Tezz

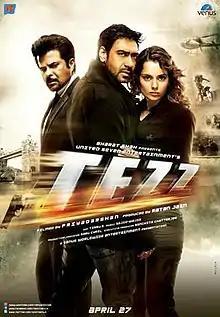
Theatrical release poster

Tezz is a 2012 Indian Hindi-language action thriller film directed by Priyadarshan. It stars Anil Kapoor, Ajay Devgn, Kangana Ranaut, Zayed Khan, Sameera Reddy, Boman Irani and Mohanlal makes a cameo appearance in the film. The film revolves a team of Asians place a bomb on a high-speed train operating between London and Glasgow. The train will explode if it slows below a certain speed; unless a ransom is paid.